Queen Village, Philadelphia

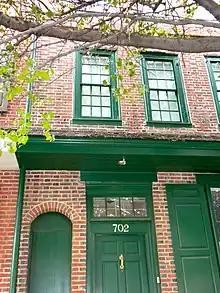
Capt. Thomas Moore House

Urban pioneers in the 1970s and 1980s joined gentrifiers in extensive redevelopment, rehabilitation, and new construction throughout Queen Village, which was renamed after the Queen of Sweden to acknowledge the neighborhood's earliest inhabitants. Today, the South Street-Head House District represents more than three hundred cafes, restaurants, entertainment venues, and shops, and Queen Village is home to roughly 7000 families whose median income and home values are among the highest in the city.